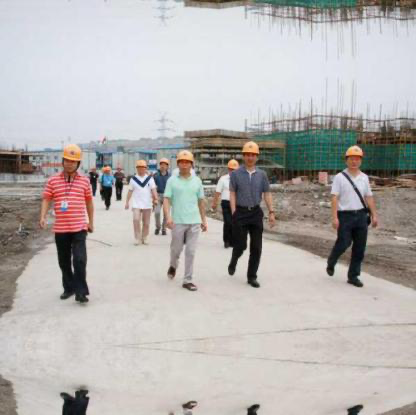
Objects in the image:
label: helmet
label: helmet
label: helmet
label: helmet
label: helmet
label: helmet
label: helmet